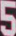
Number: 5